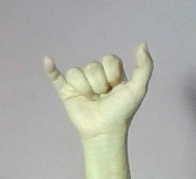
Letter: ya